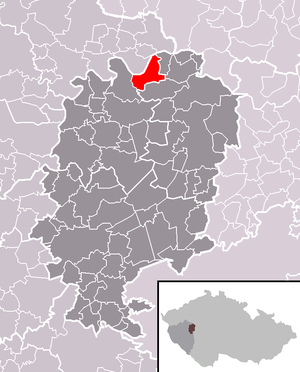
Chlum est une commune du district de Rokycany, dans la région de Plzeň, en République tchèque. Sa population s'élevait à 45 habitants en 2018.